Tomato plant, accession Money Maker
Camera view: vertical (180 deg); turntable rotation: 180 degrees
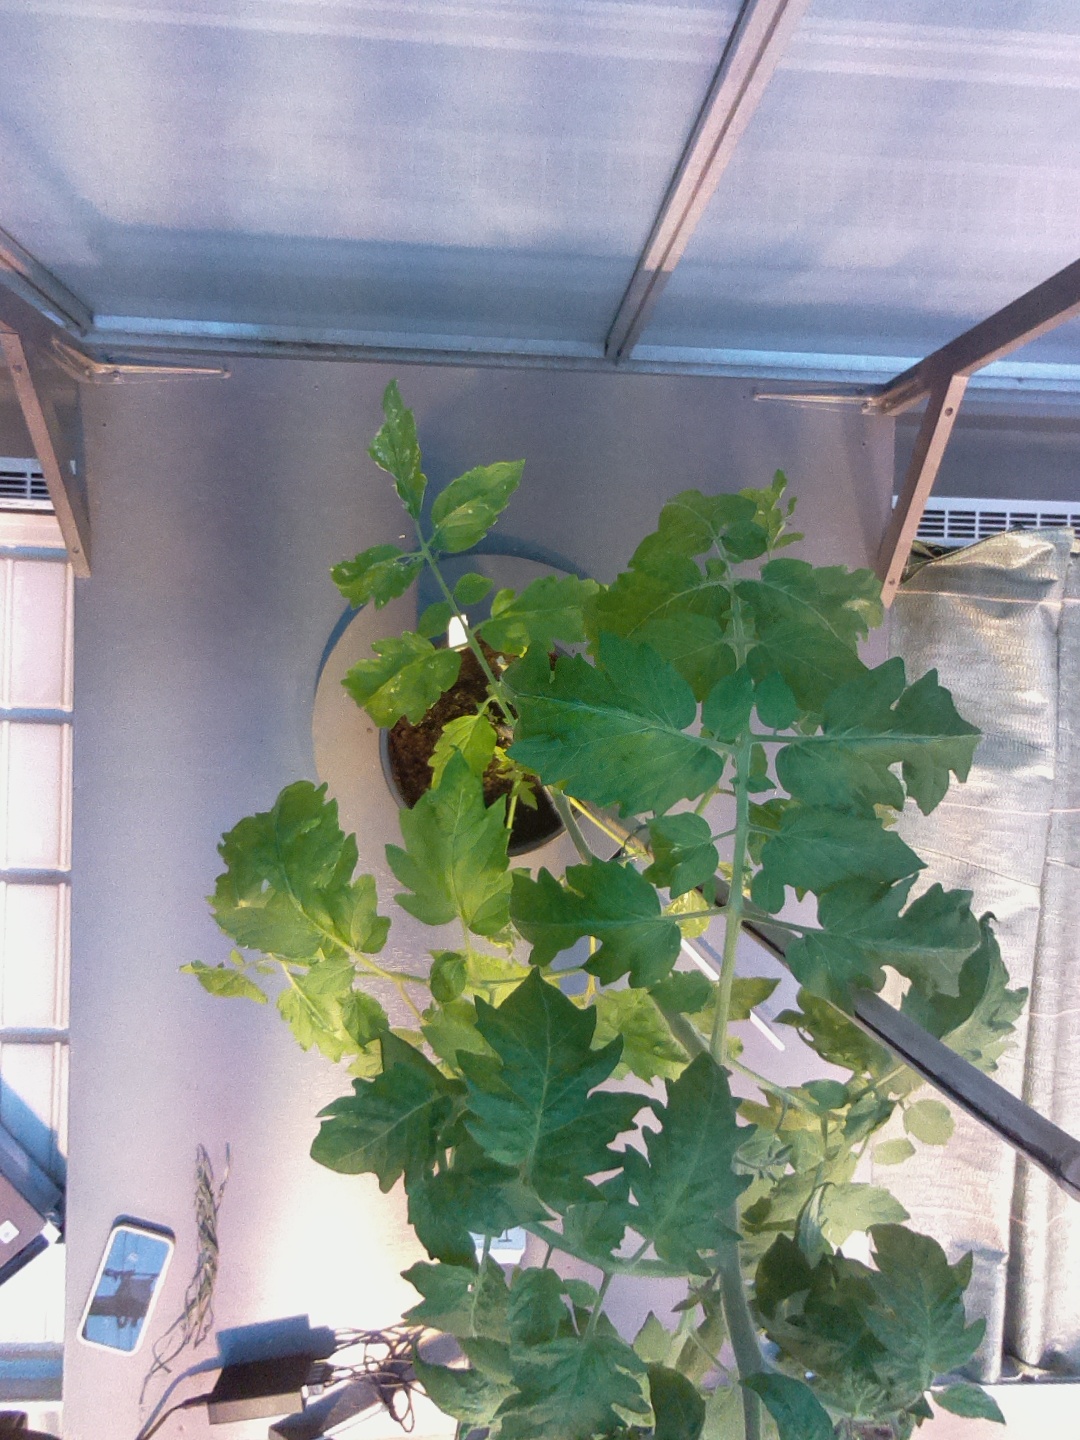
BBCH growth stage 17: 14 of true leaves visible